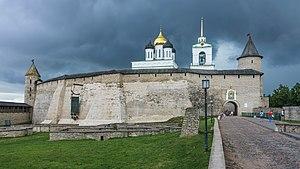
Le Krom de Pskov ou Kremlin de Pskov ou Detinets de Pskov est le centre architectural historique de la ville de Pskov en Russie, le noyau central de la Forteresse de Pskov.